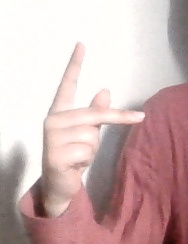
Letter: dha